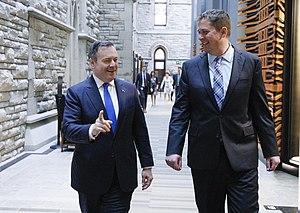
Je suis fier d’appeler mon ami et ancien collègue Jason Kenney, le premier ministre de l’Alberta. Il sera une voix forte pour sa province. Nous allons nous battre ensemble pour les travailleurs du secteur des ressources naturelles de l’Alberta et les gens qu’ils soutiennent.